Second Ending

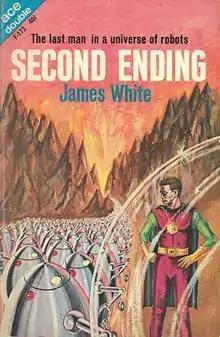
Cover from 1962 as an Ace Double F-173 together with "The Jewels of Aptor" by Samuel R. Delany. (publ. Ace Books)

Second Ending is a science fiction novel by Great British writer James White, published in June 1961. It first appeared in "Fantastic Stories of Imagination" edited by Cele Goldsmith and publish by Ziff Davis.